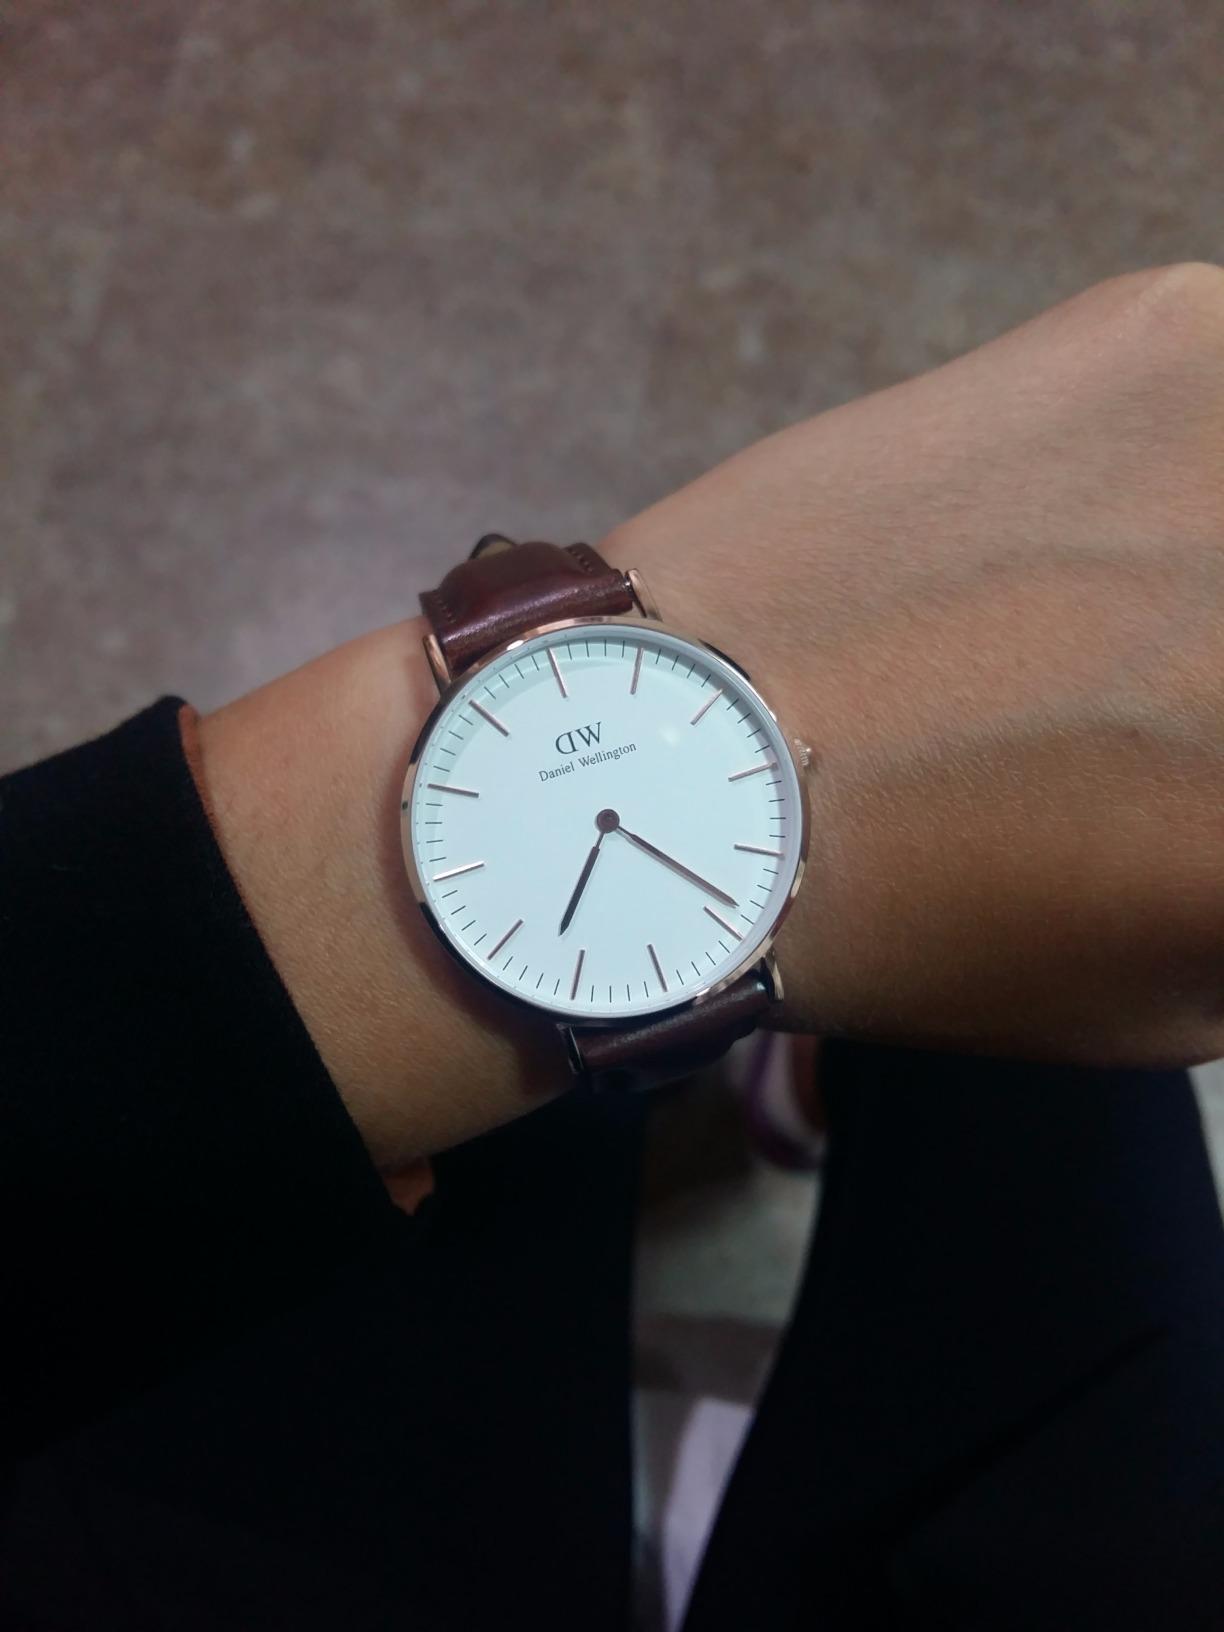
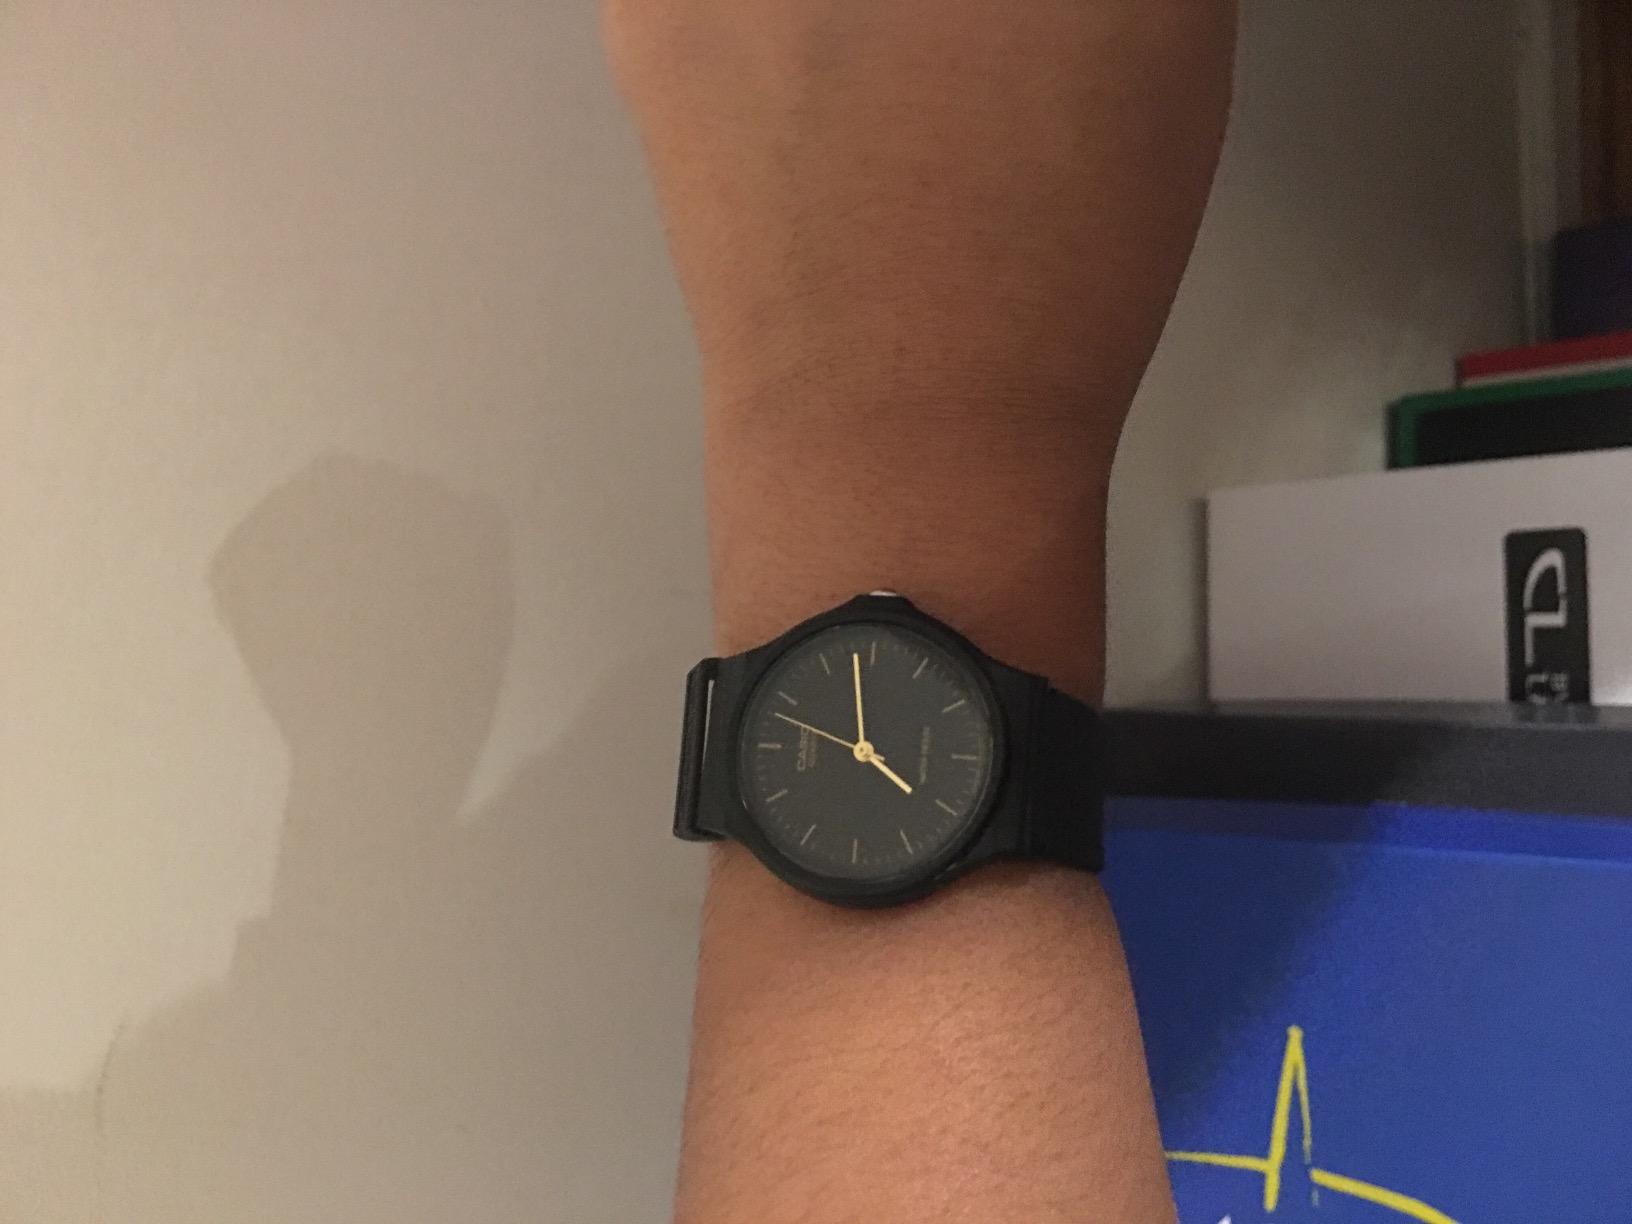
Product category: accessories_watch
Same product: no